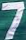
Number: 7